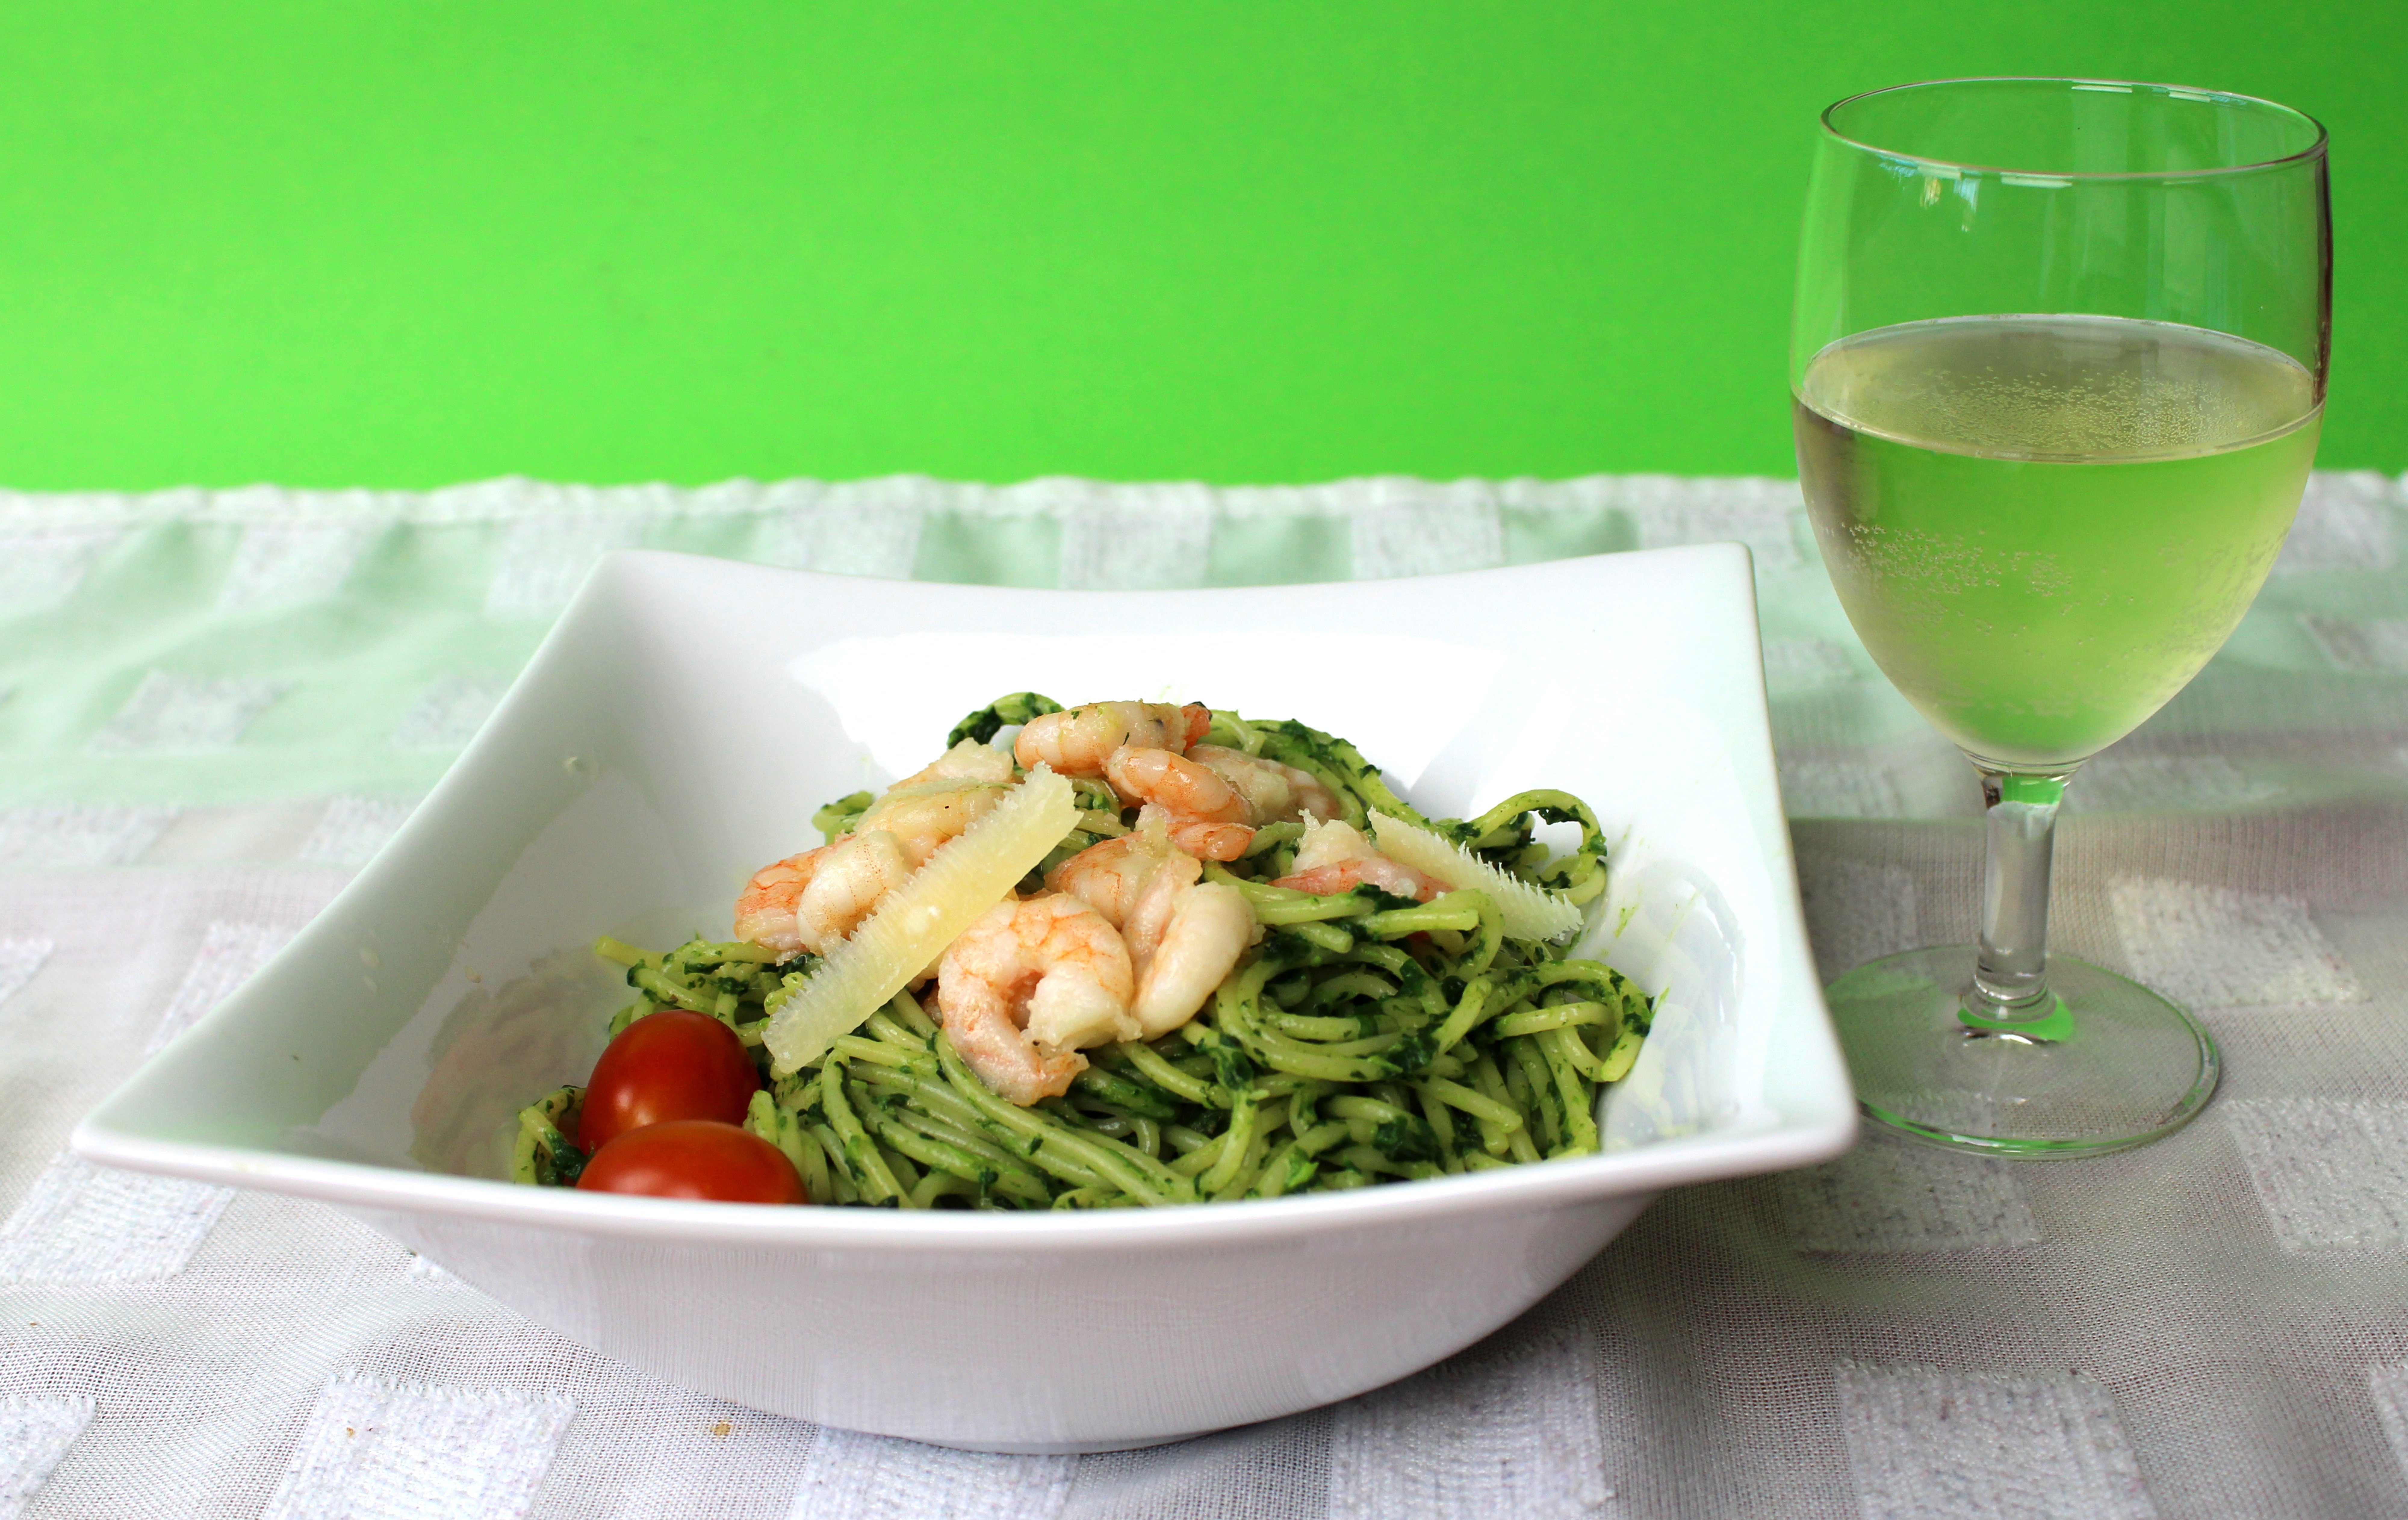
wine, dish, food, green, produce, vegetable, seafood, cuisine, pasta, shrimp, spaghetti